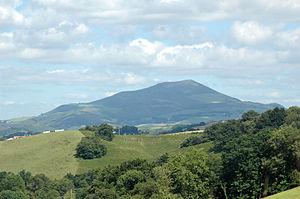
Le mont Ursuia est une montagne du Pays basque français située entre Hasparren et Macaye dans la province du Labourd.